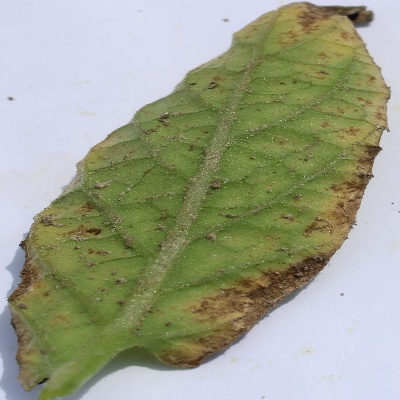
Crop: Tomato
Condition: leaf blight